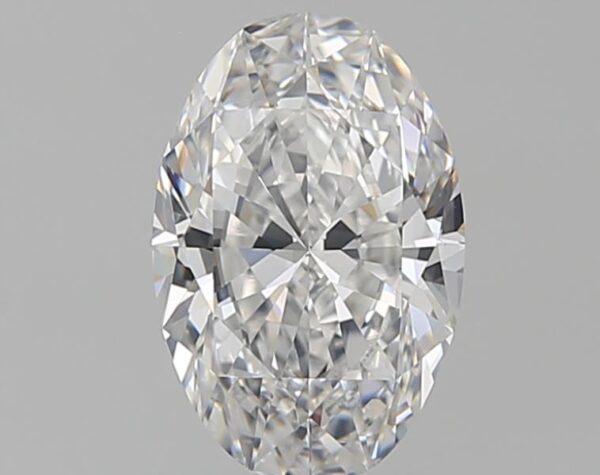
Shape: oval
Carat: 2.01
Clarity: IF
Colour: E
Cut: EX
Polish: EX
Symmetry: VG
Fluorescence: F
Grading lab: GIA
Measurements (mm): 10.36 x 6.89 x 4.22